John Platts House

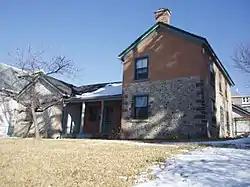

The John Platts House, at 364 Quince St. in Salt Lake City, Utah, was built in 1858.